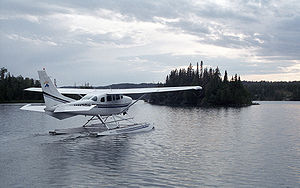
Isle Royale National Park
Vandflyver ved Isle Royale.
Isle Royale National Park er en nationalpark i delstaten Michigan, USA. Parken blev etableret 3. april 1940, og er på 2.313 km². De vigtigste naturattraktioner i parken er selve det uberørte landskab på øen Isle Royale, bestandene af elsdyr og ulv, og forholdet mellom disse.